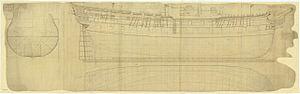
La classe Culloden est une classe de vaisseau de ligne de 3ᵉ rang armés de 74 canons, conçue pour la Royal Navy par Sir Thomas Slade.